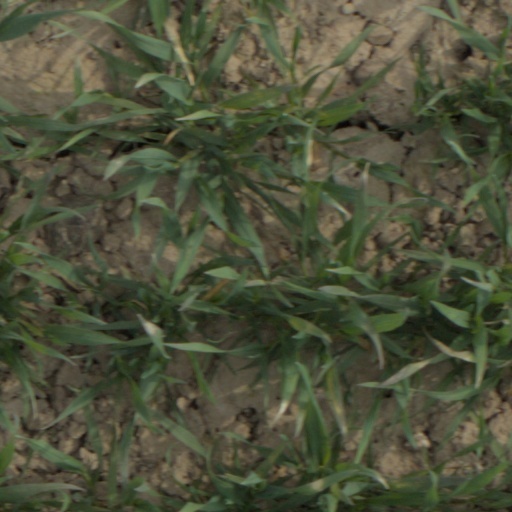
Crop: wheat